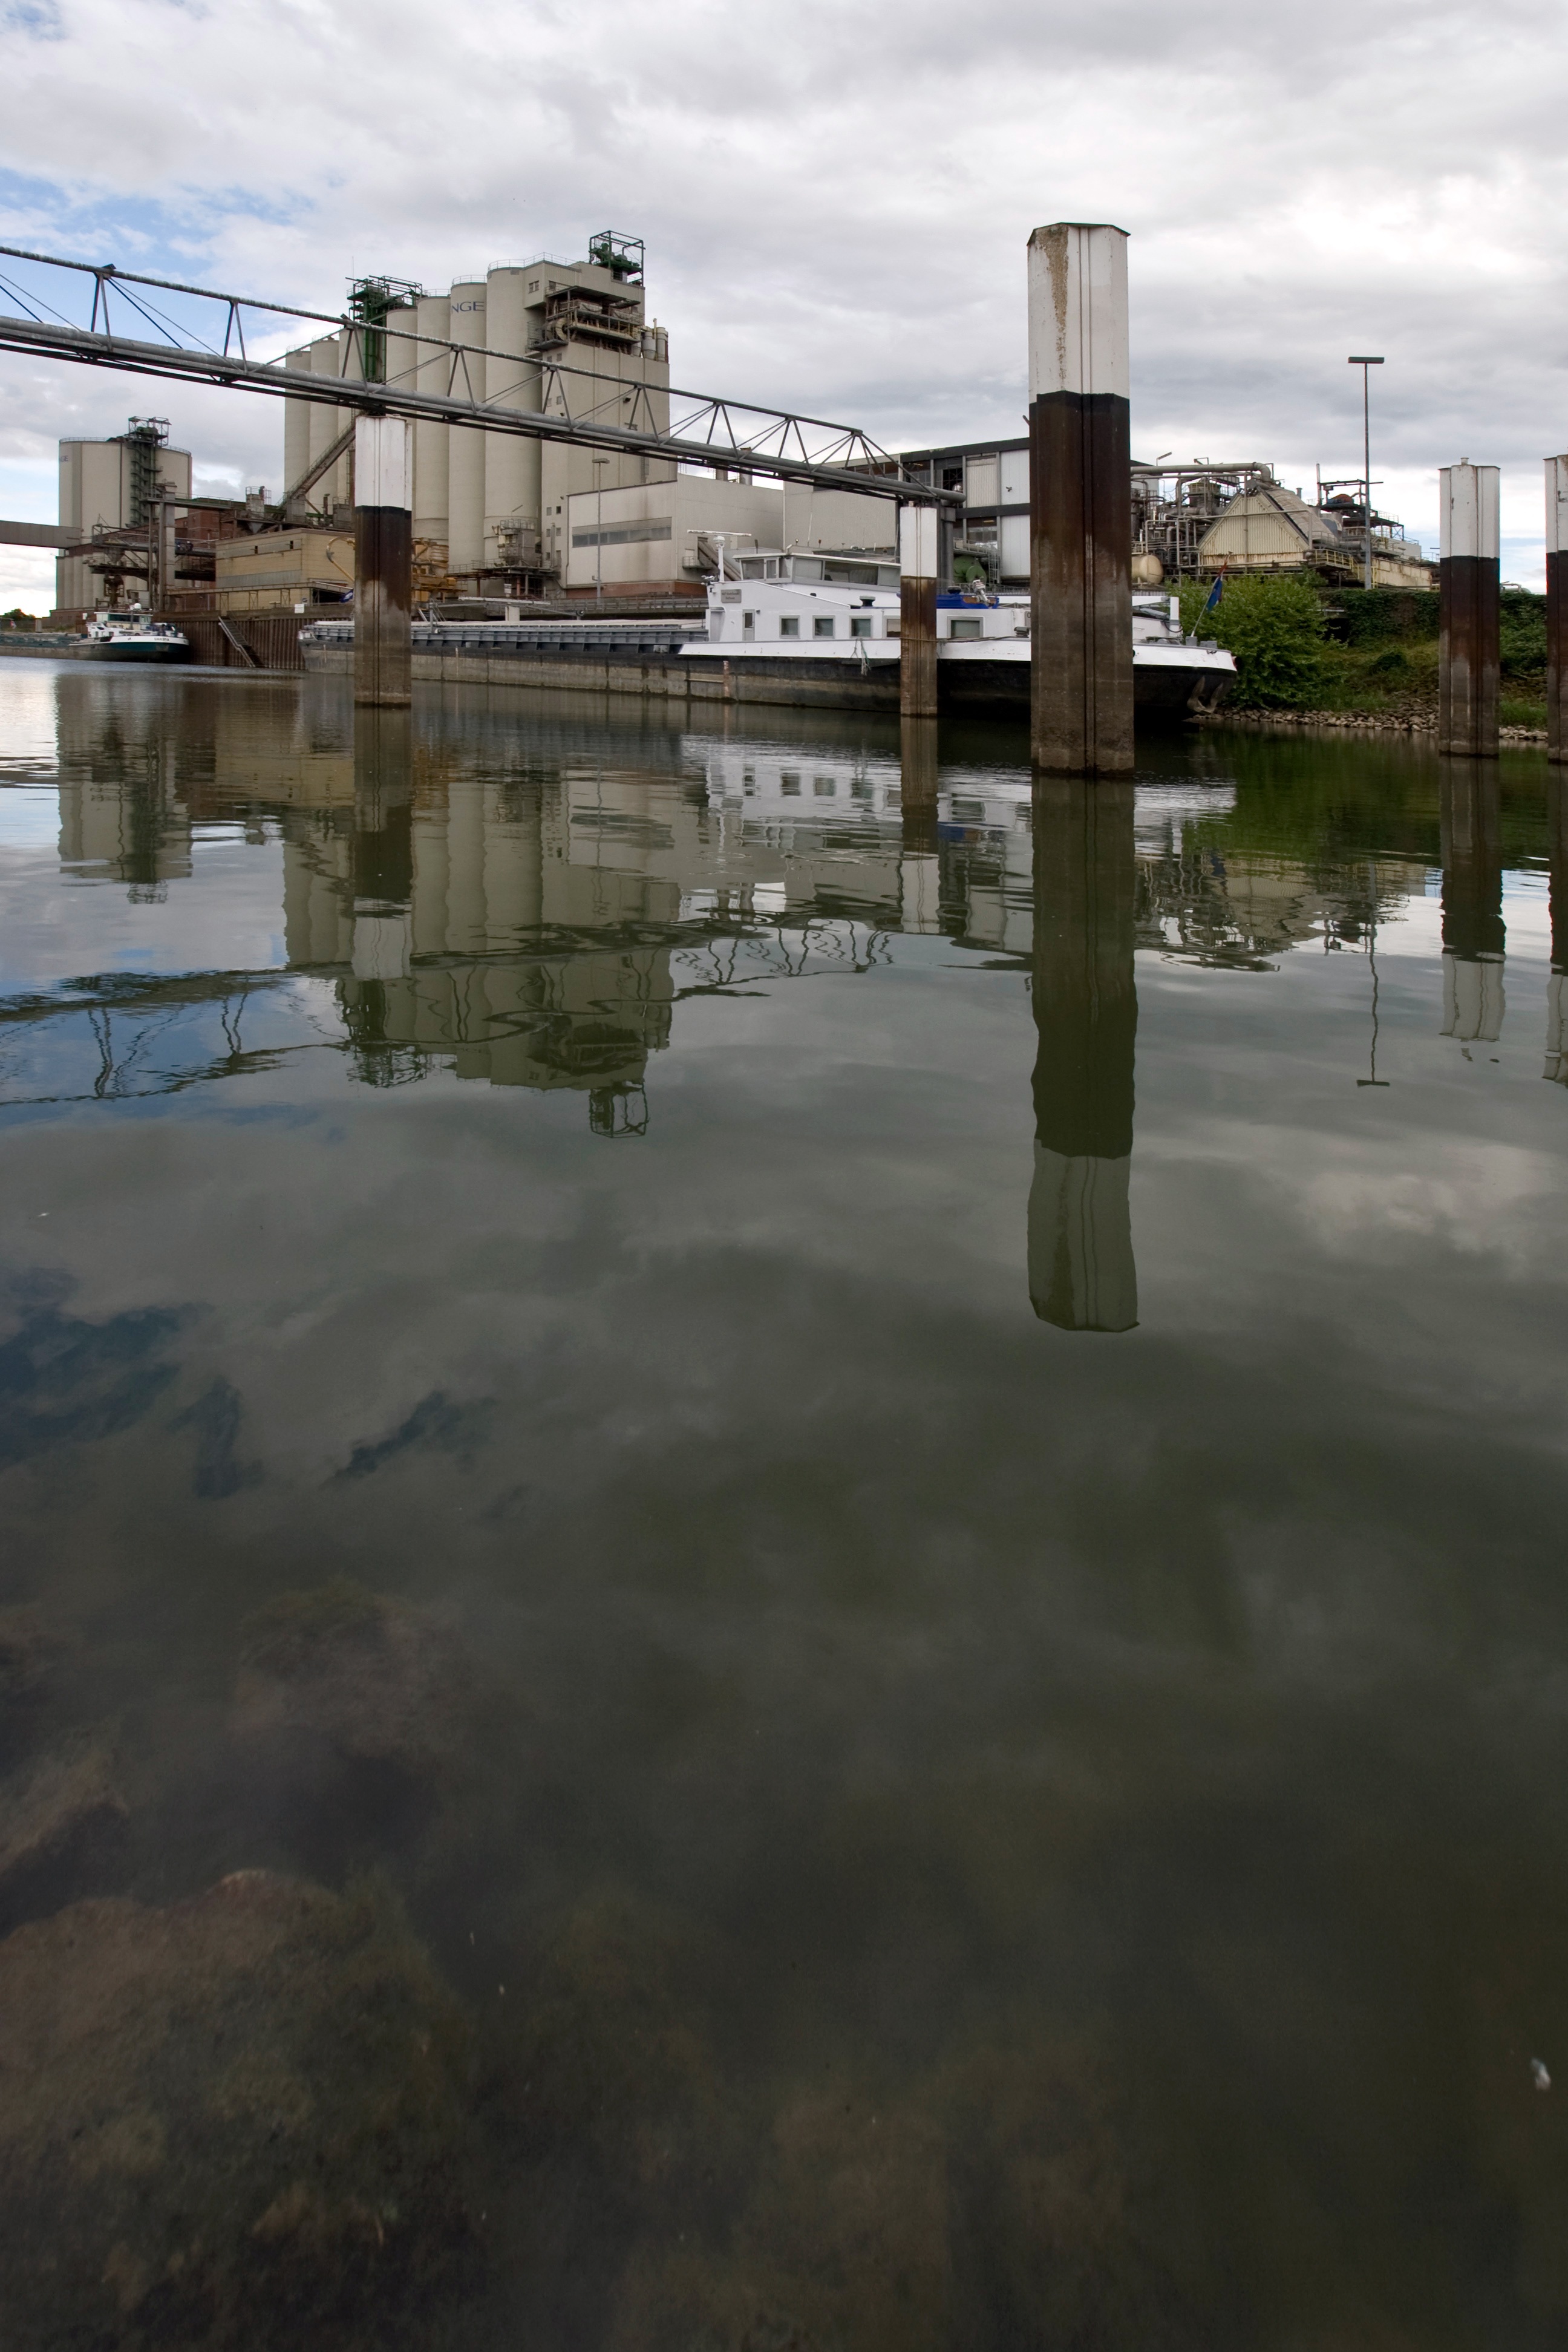
water, river, reflection, industry, waterway, mannheim, rhine, urban area, old rhine